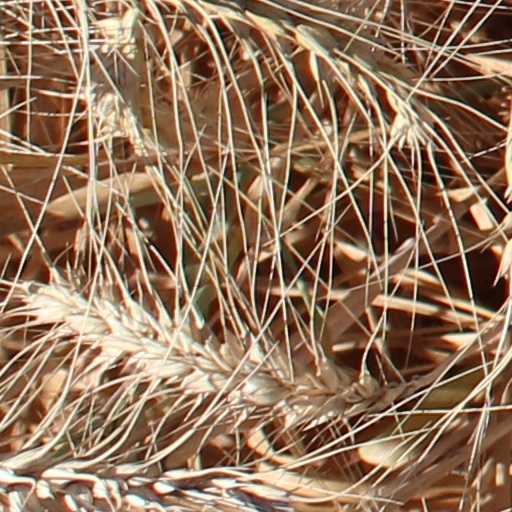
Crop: wheat